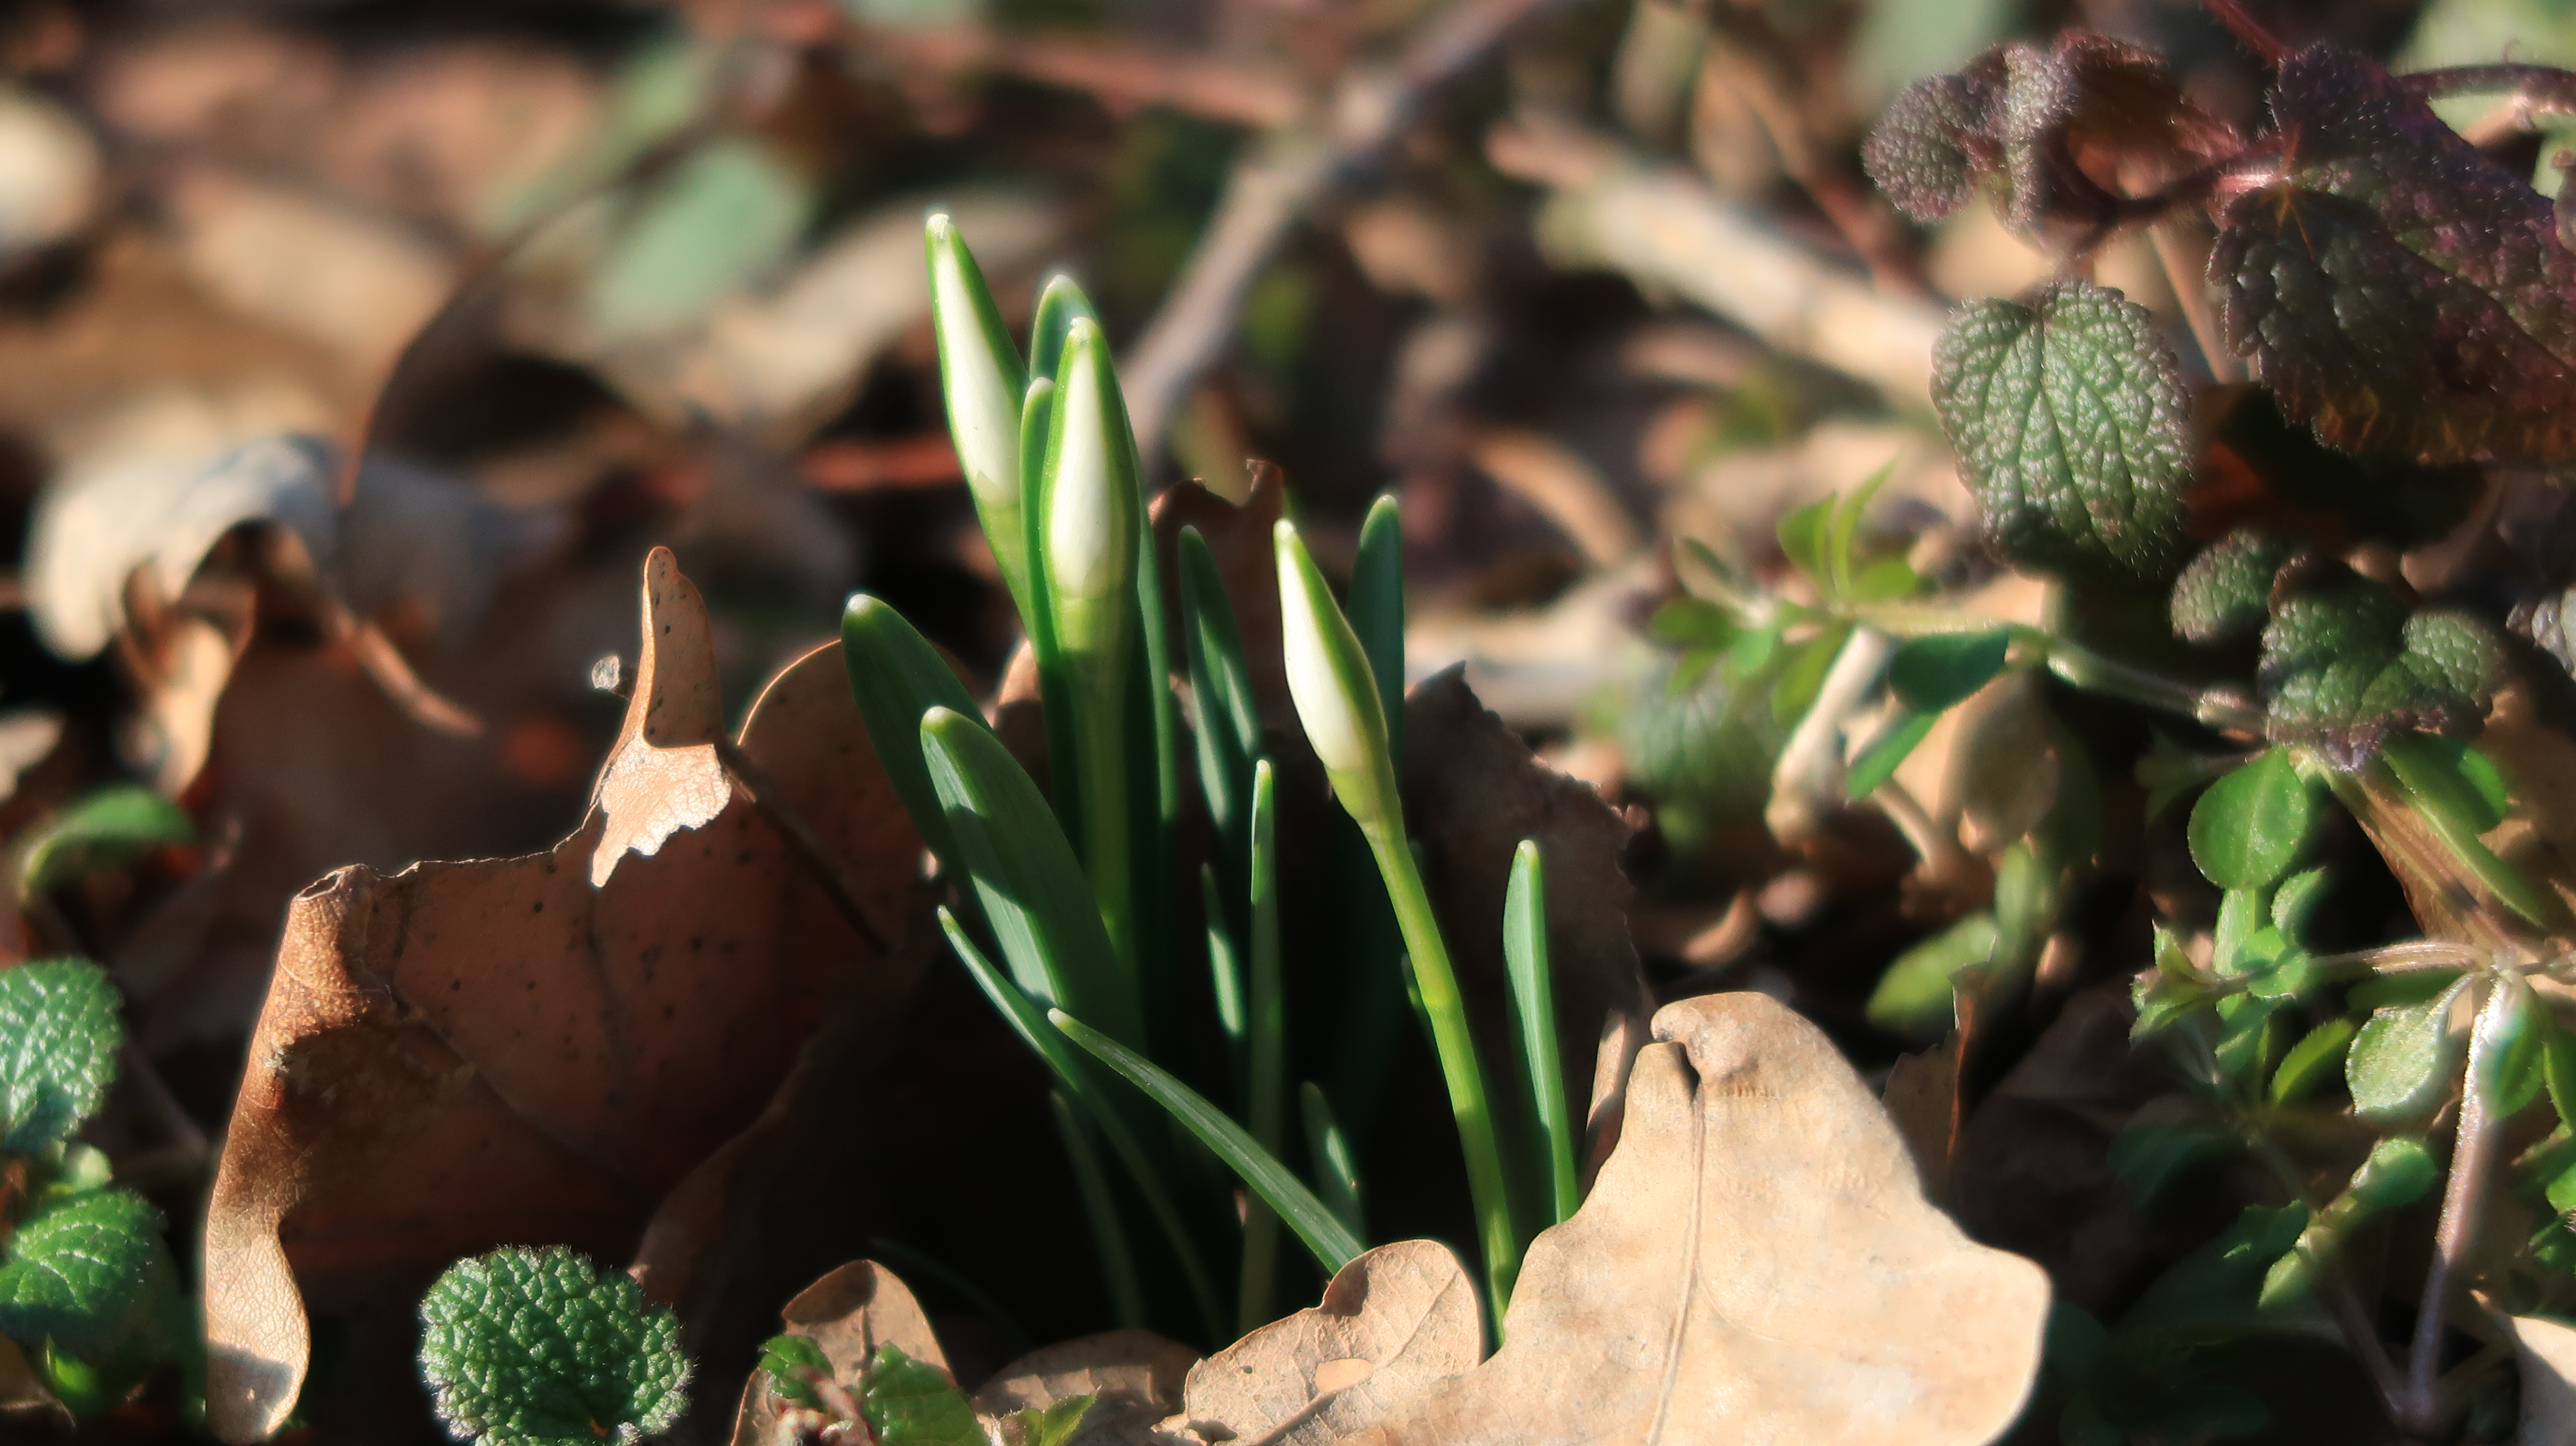
snowdrops, february, winter, spring, forest, flower, czech republic, moravian, white blossom, sun, green, floodplain forest, plant, galanthus, snowdrop, leaf, botany, grass, flowering plant, amaryllis family, perennial plant